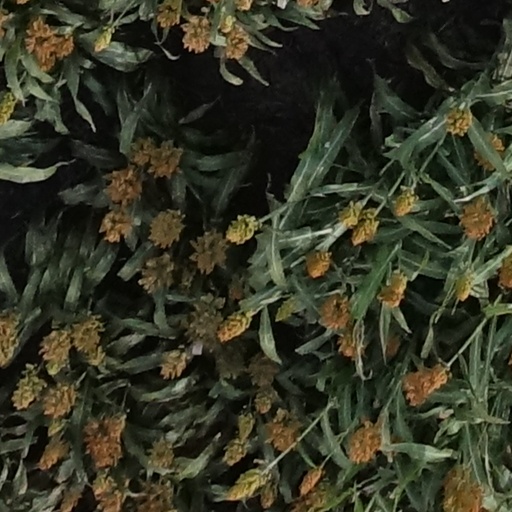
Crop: sorghum